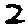
Label: 2